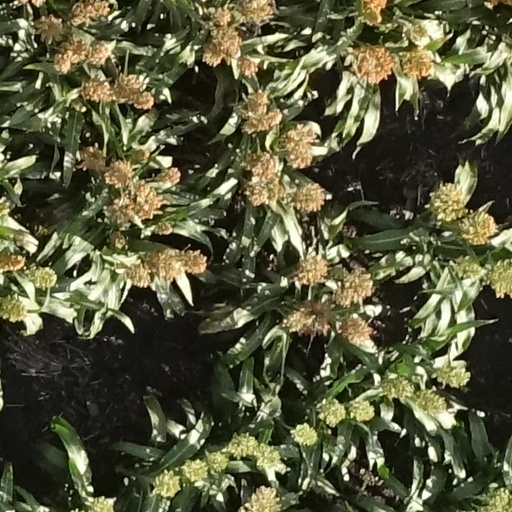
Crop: sorghum